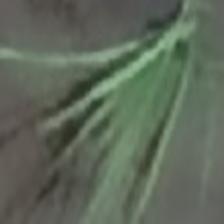
Label: single